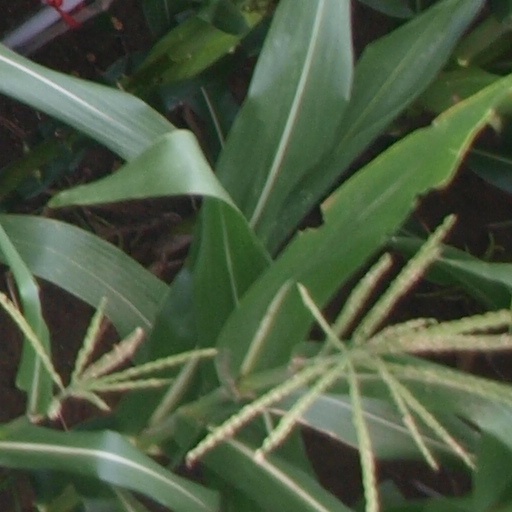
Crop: maize; corn